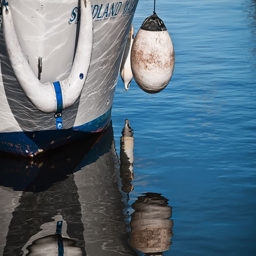
reflection of a boat on water